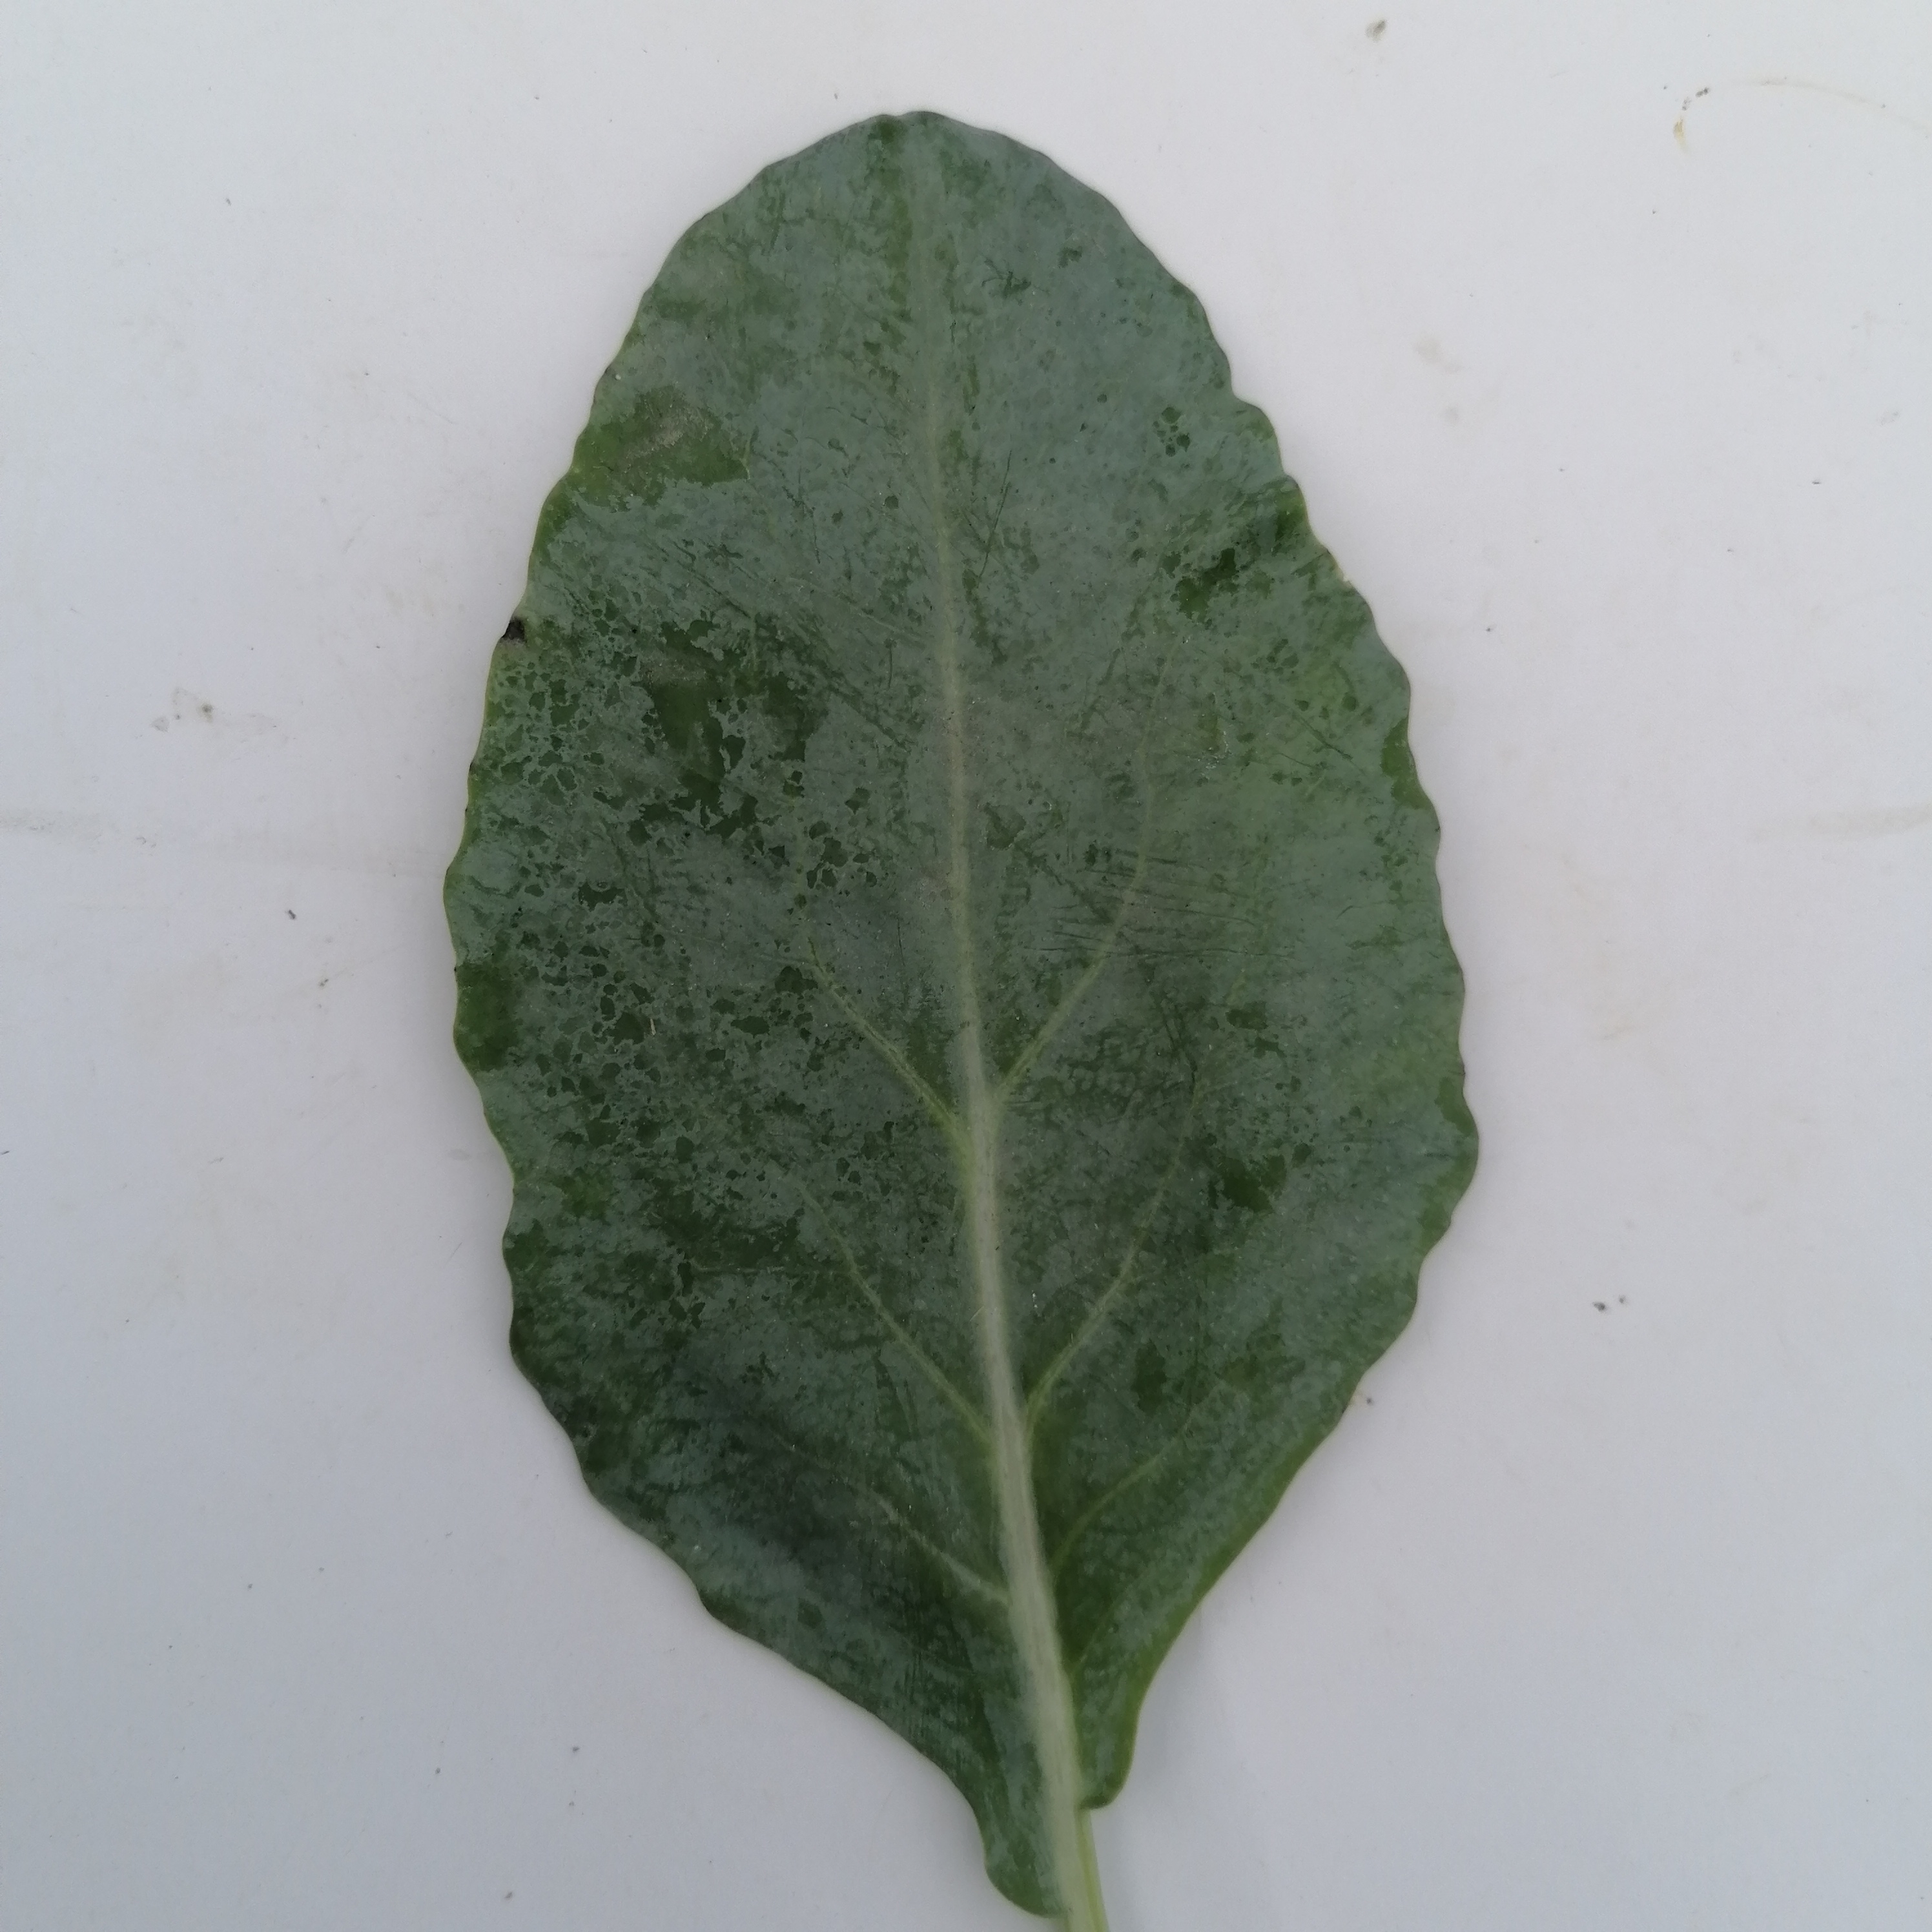
Label: Healthy